West Passyunk

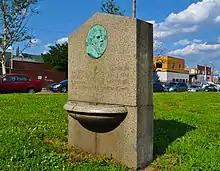
Major General John Fulton Reynolds Monument, Warriner Park Triangle

Thomas B. Smith Recreation Center, 2100 S 24th St. 7.6-acre site with playground equipment, a sprayground, basketball courts, handball courts, and sports fields, a football field with artificial turf, a fitness trail, and solar-paneled shade structures. The three-room building has a public computing center and multi-purpose spaces that host a mix of youth activities. In 1917 the site was named for mayor Thomas B. Smith.